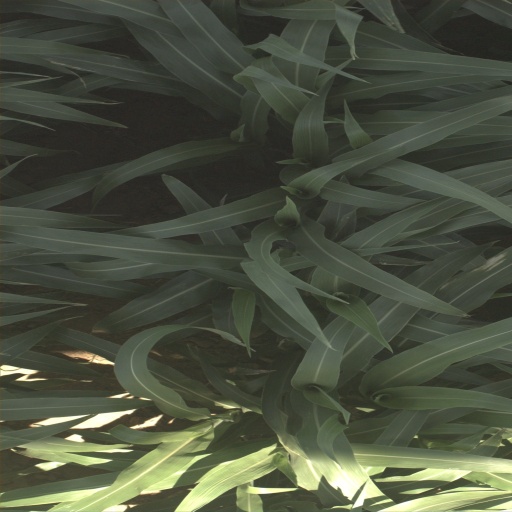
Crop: sorghum